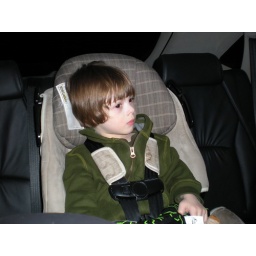
Gabriel in his car seat (in the back of Rob's car).